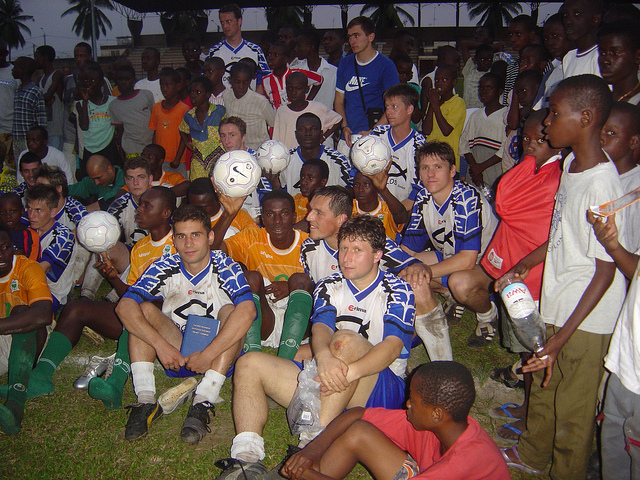
các cầu thủ bóng đá của hai đội đang chụp ảnh lưu niệm với người hâm mộ